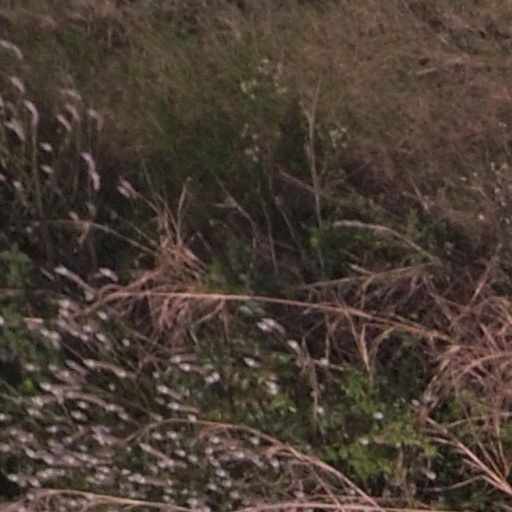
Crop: maize; corn